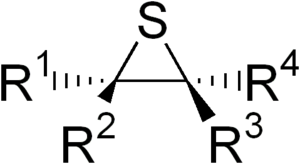
Les épisulfures sont une classe de composés organiques qui comportent un hétérocycle saturé constitué de deux atomes de carbone, et d'un atome de soufre. C'est l'équivalent sulfuré des époxydes ou des aziridines.